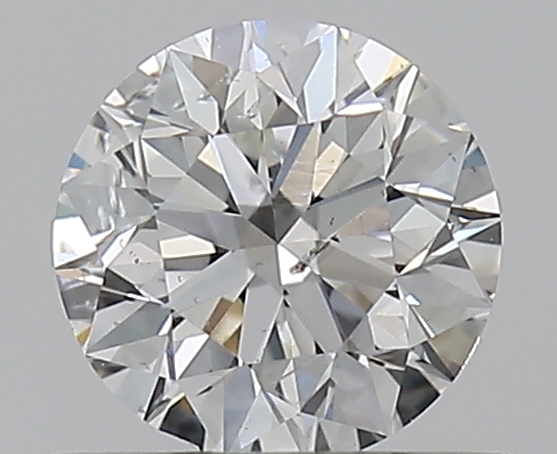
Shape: round
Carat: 0.5
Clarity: SI2
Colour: G
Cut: VG
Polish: EX
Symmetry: EX
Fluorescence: N
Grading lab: GIA
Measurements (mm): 5.01 x 5.05 x 3.19